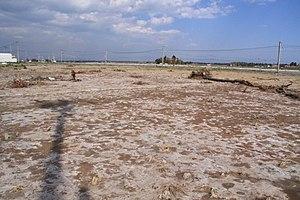
Le séisme de 2011 de la côte Pacifique du Tōhoku a plusieurs conséquences sur l’industrie agroalimentaire. Elle représente 1 % des exportations du pays, et la pêche pèse 860 milliards de yens dans l'économie nationale, et emploie 222000 personnes.